Georg Nusch

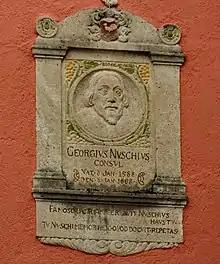

Georg Nusch (8 January 1588 in Rothenburg ob der Tauber - 8 January 1668 Rothenburg ob der Tauber) was a Bavarian politician. He was born to a patrician family of Rothenburg ob der Tauber, in Bavaria's Franconia region. He was the city's mayor in 1631 when Johann Tserclaes, Count of Tilly and the imperial army besieged the city during the 30 Years' War.